Louis-Victor-Léon de Rochechouart

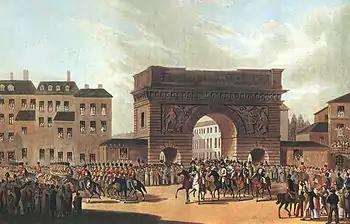
The Russian Army entering Paris

Made colonel then major-general, he fought in the subsequent German campaign at the battles of Lützen, Dresden, Kulm and Leipzig. In September that year he was sent on a mission to convince Napoleon's former Marshal, and Swedish Crown Prince Jean Baptiste Bernadotte, later King Charles XIV John of Sweden, to move his Army of the North across the Elbe to engage Napoleon's forces. At the start of 1814 he crossed the Rhine with the Russian army, setting foot in France for the first time in 10 years. He came into contact with the future Louis XVIII and Charles X and participated in the creation of a royalist party. His brother Louis, with whom he had shared many hardships, was killed at Brienne and so he became head of the House of Rochechouart. Louis-Victor-Léon fought in the Six Days Campaign and the battles of Arcis-sur-Aube, La Fère-Champenoise and Paris. Made commander of Paris, he captured the Hotel de Ville on 31 March. Face with rumours of a counter-attack by Napoleon, he organised the city's defences and then restored order in Paris, facing down the troubles provoked by the occupying troops by deploying mixed bodies of men consisting of both Russian and National Guard troops. On Louis XVIII's arrival on 20 April Rochechouart took leave of the Russian army to offer Louis his services.